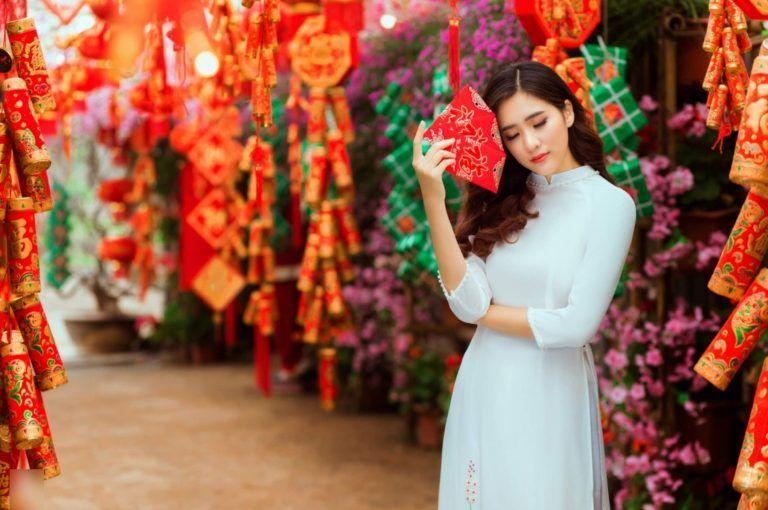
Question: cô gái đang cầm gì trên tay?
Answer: cô gái đang cầm những bao lì xì trên tay